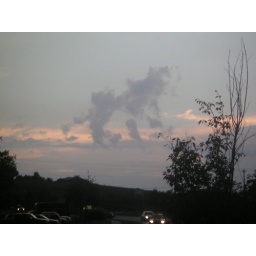
lion in the sky